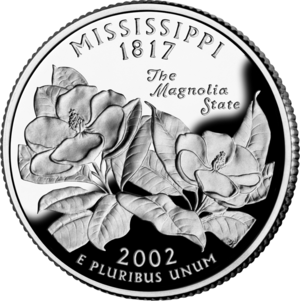
Les 50 State Quarters sont une série de cinquante pièces d'un quart de dollar américain émise par l'United States Mint de 1999 à 2008 pour faire connaître les différents États des États-Unis. Ces pièces ont été émises au rythme de cinq par an, par ordre d'entrée des États dans l'Union.